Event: Nepal Earthquake
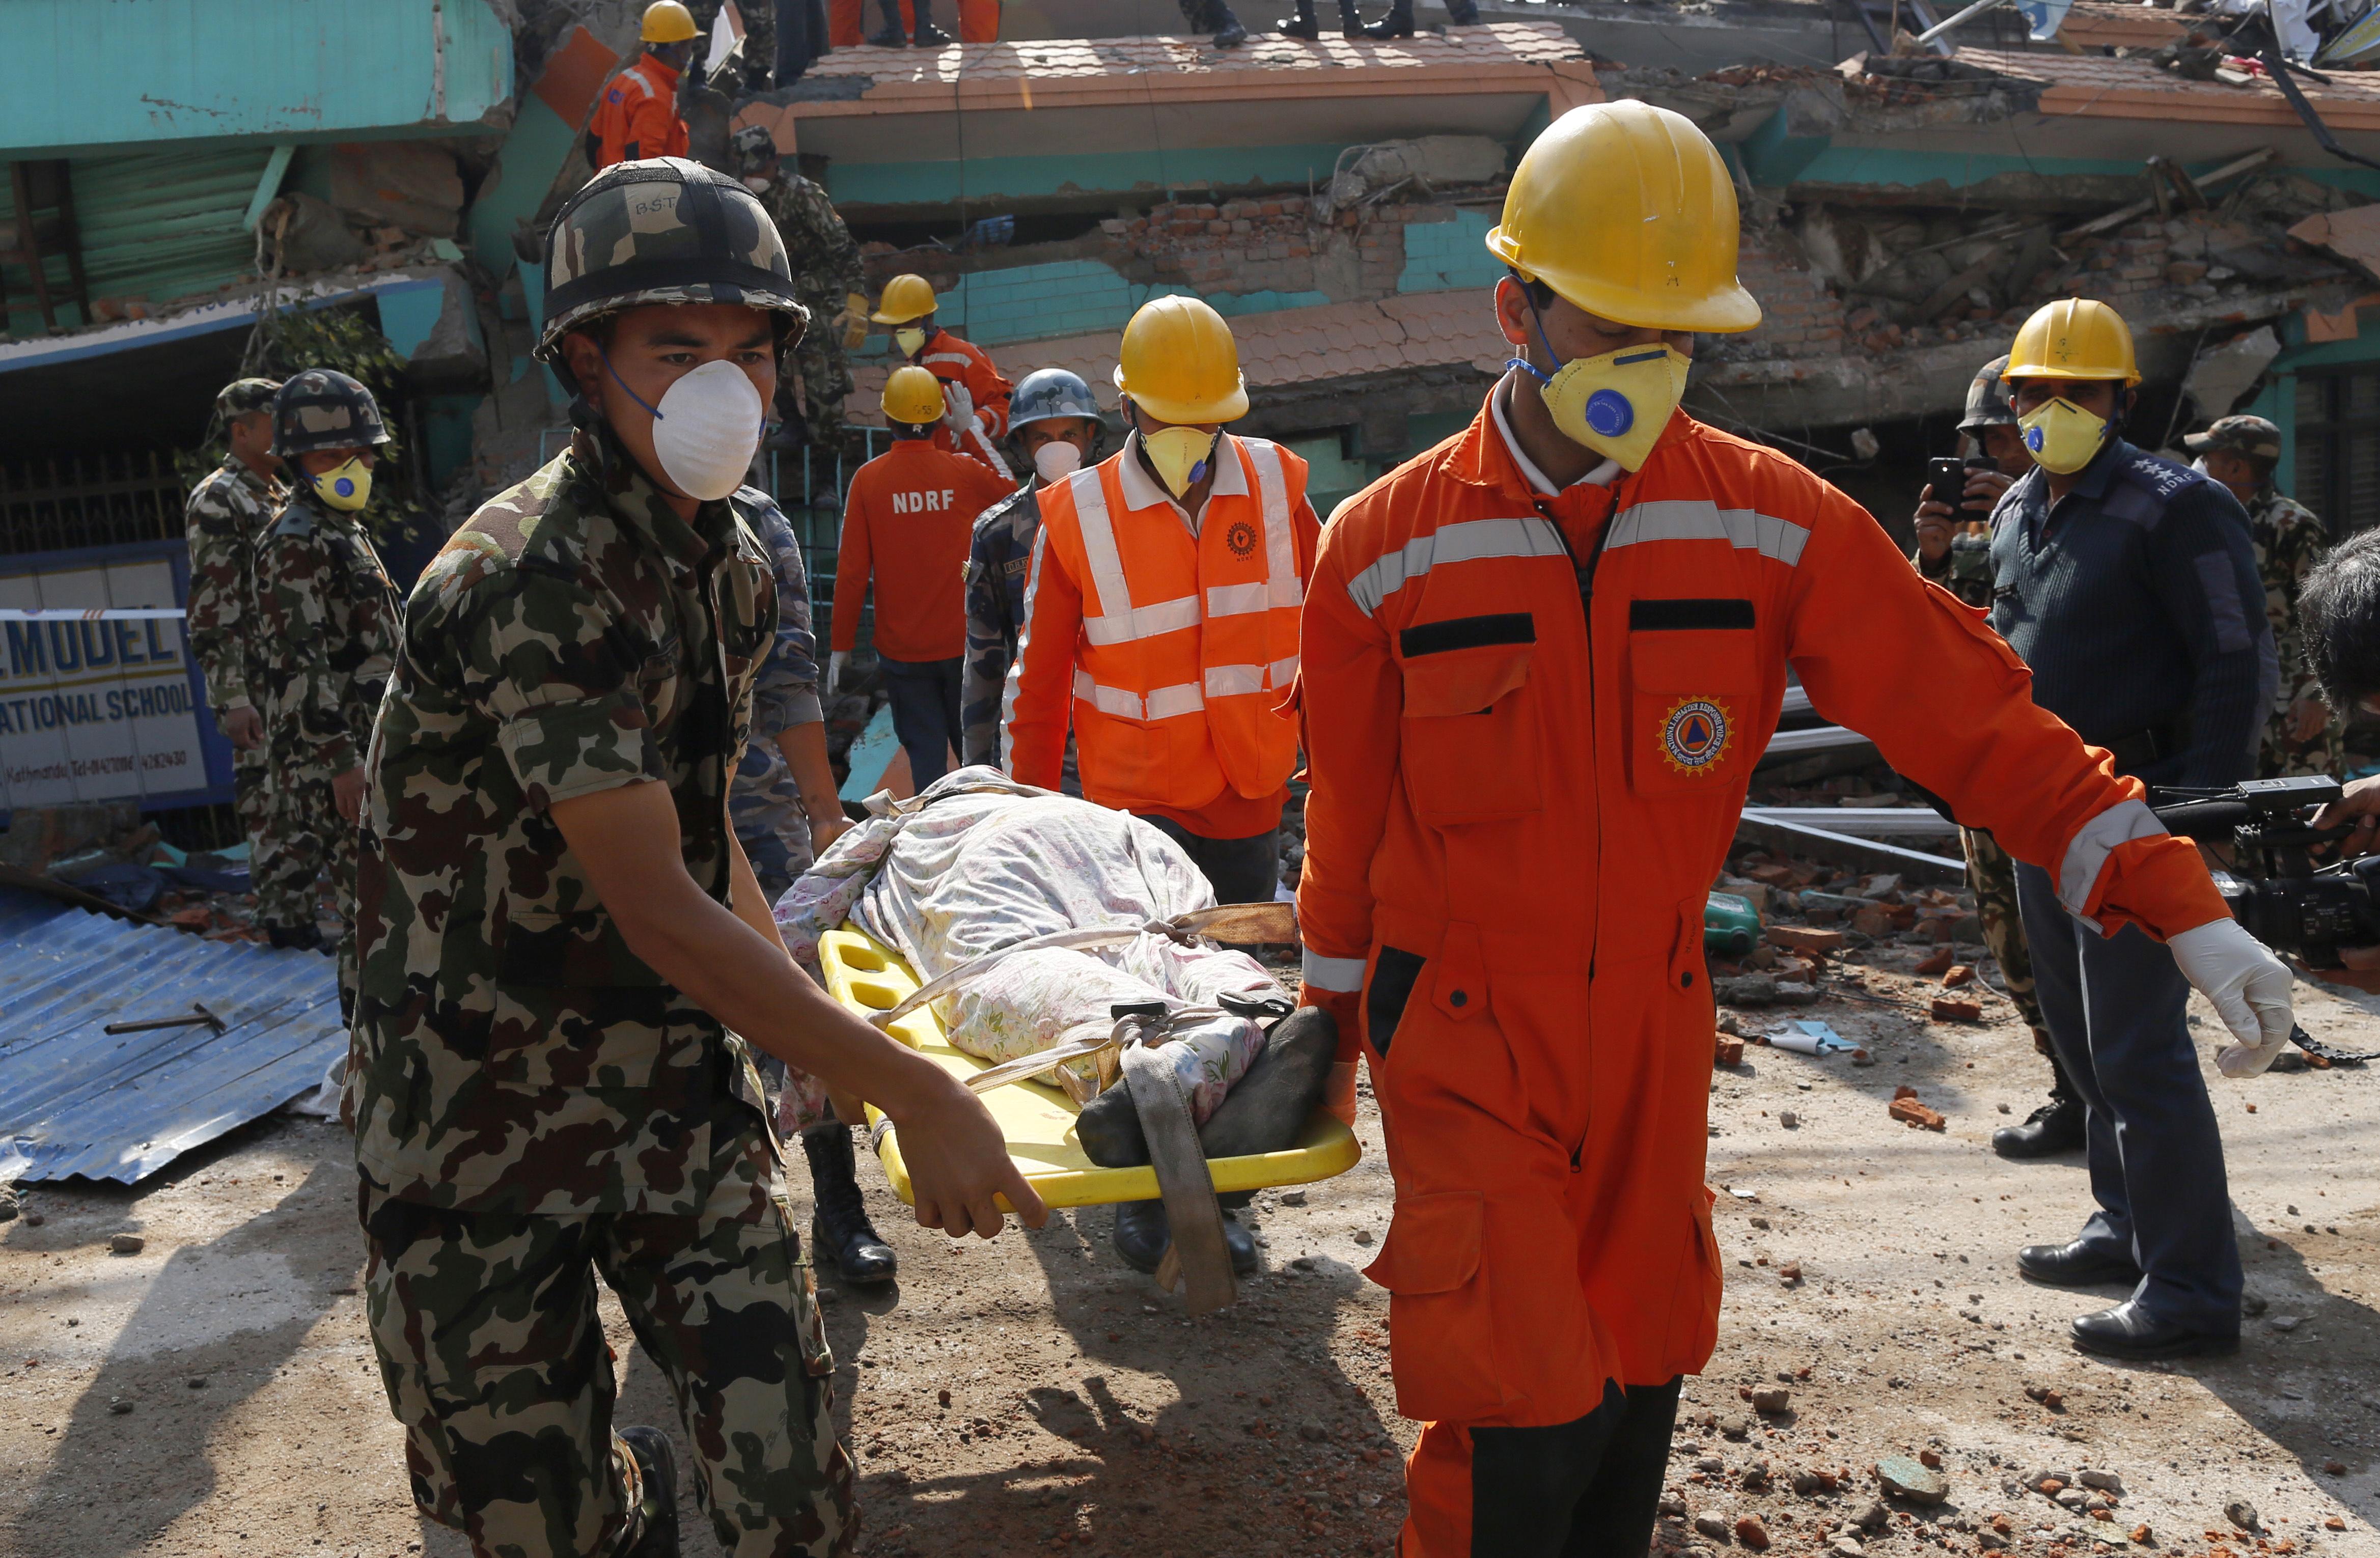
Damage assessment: damage